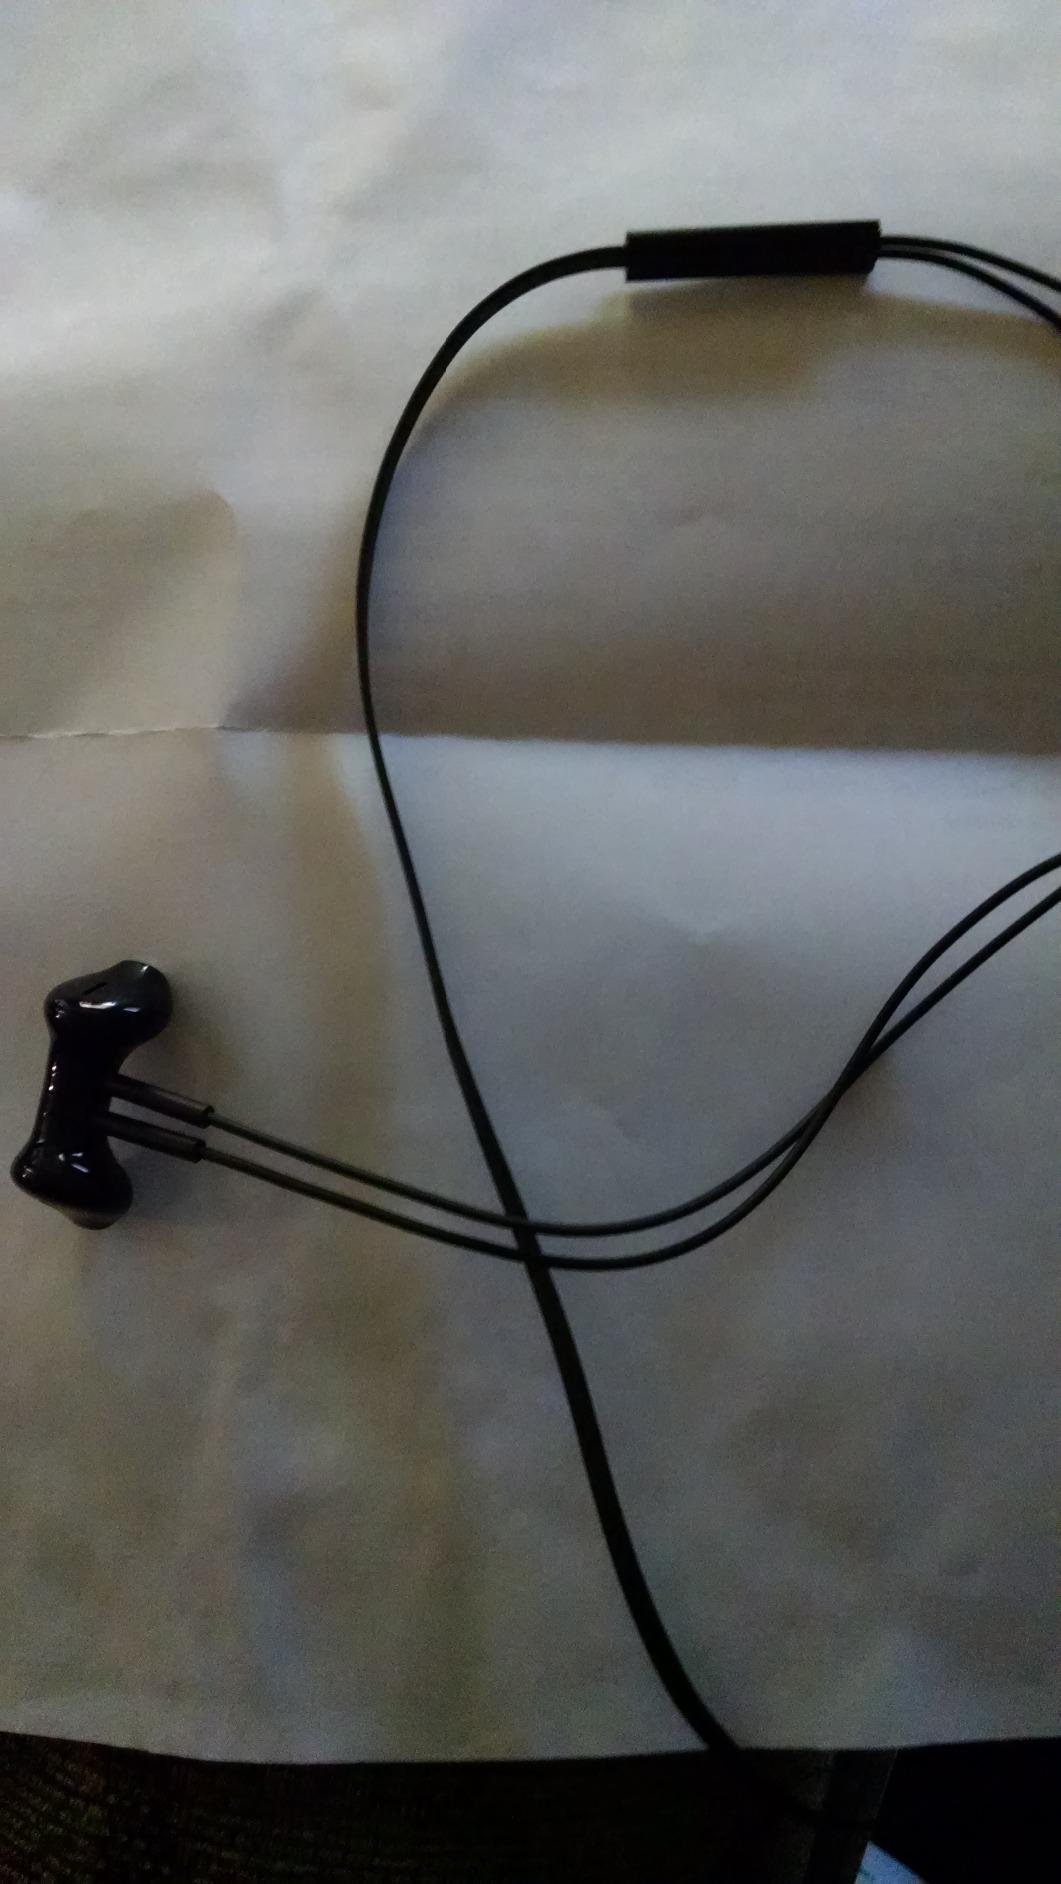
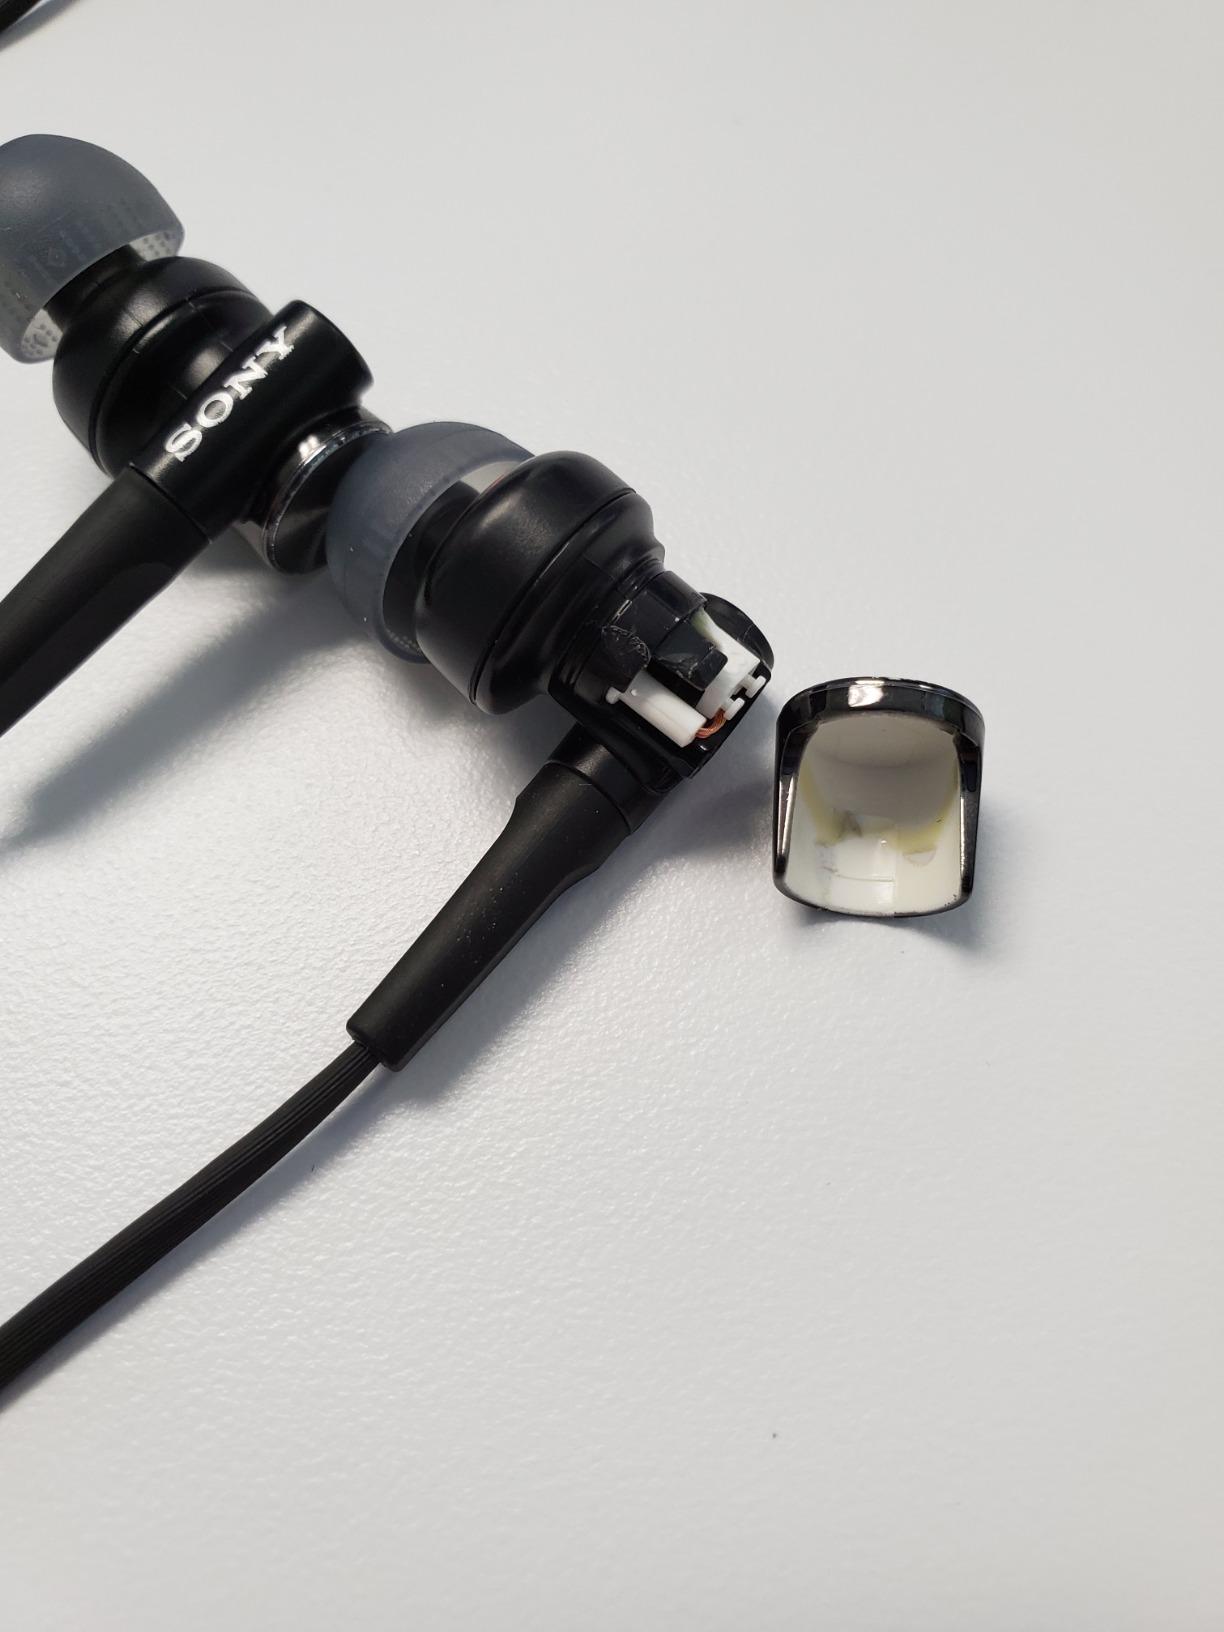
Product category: headphones
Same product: no